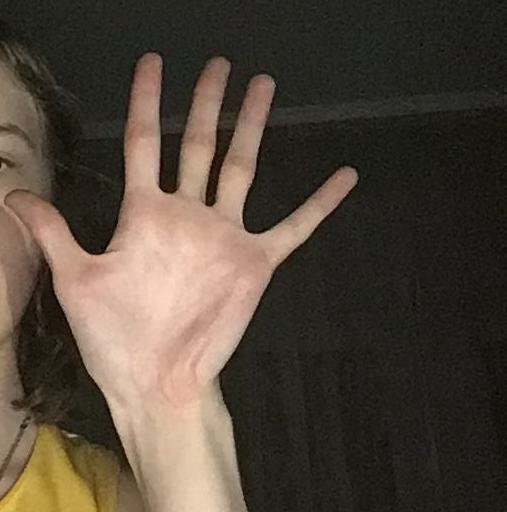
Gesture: palm